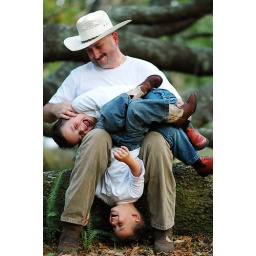
My neighbor and his boys playing on the tree in my front yard.